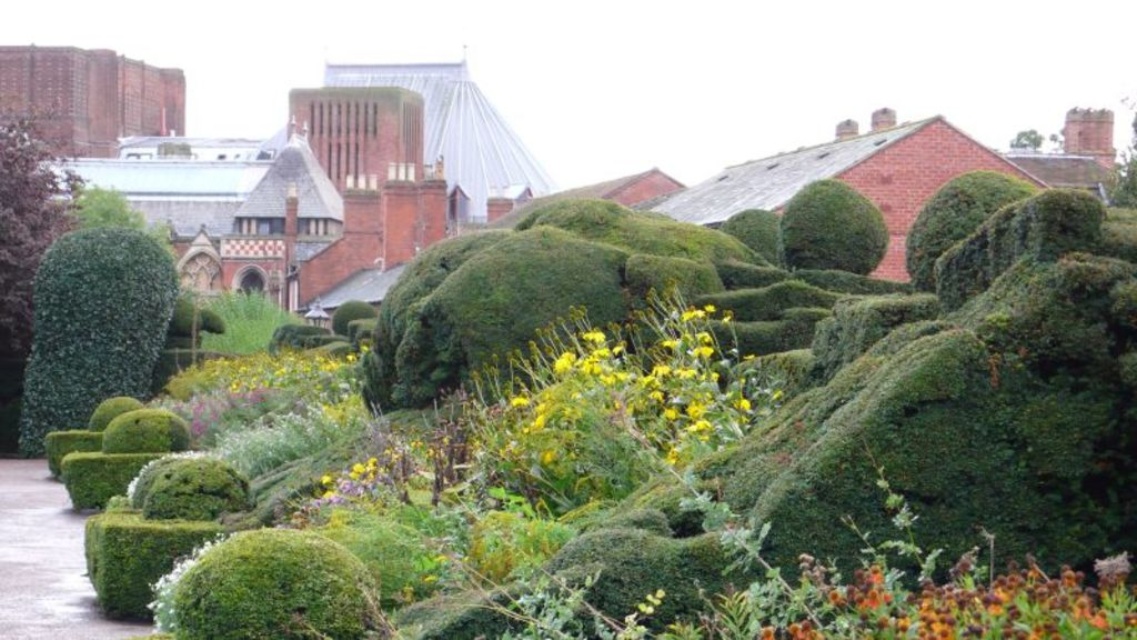
Question: Is green leafy shrub at left to the left of green leafy bush at center from the viewer's perspective? (A) no (B) yes
Answer: B